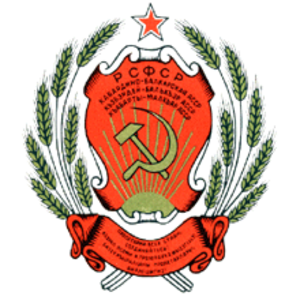
La République socialiste soviétique autonome kabardino-balkare était une république autonome de l'Union soviétique, de 1936 à 1991, date à laquelle elle devient république de Kabardino-Balkarie au sein de la fédération de Russie.